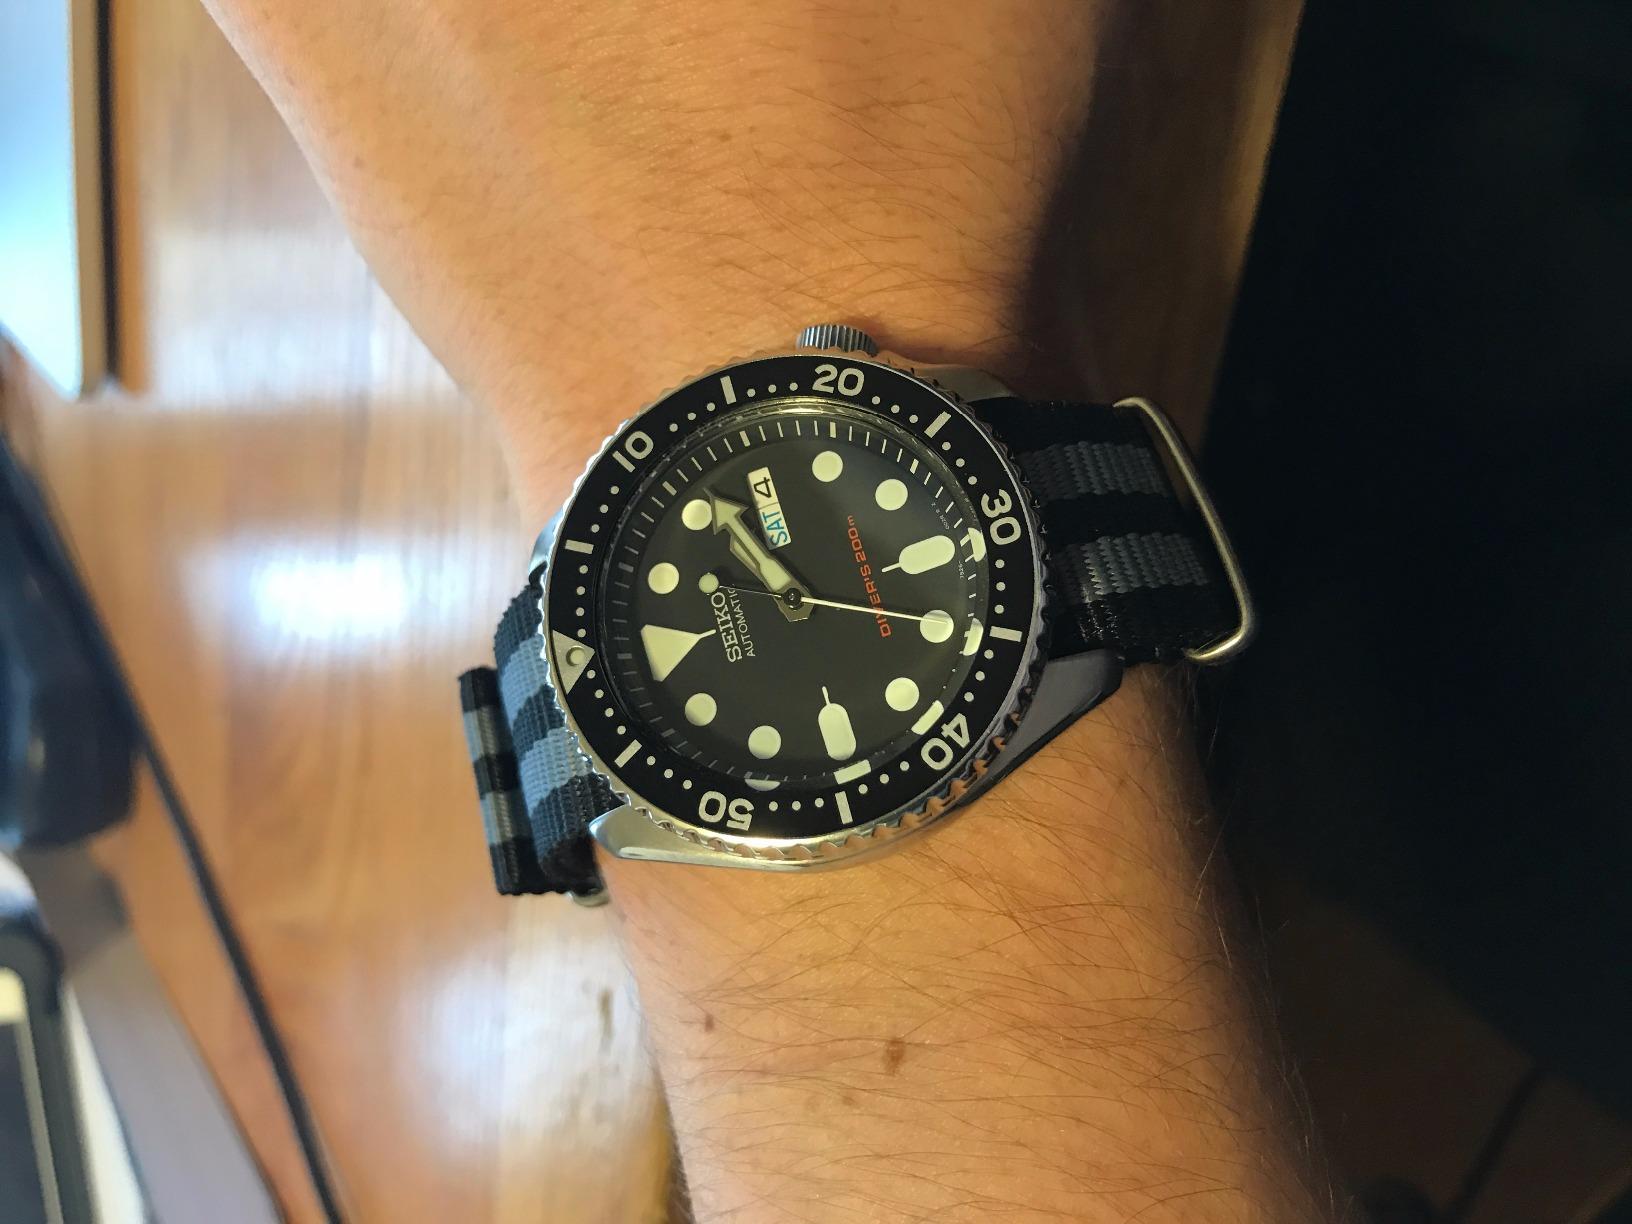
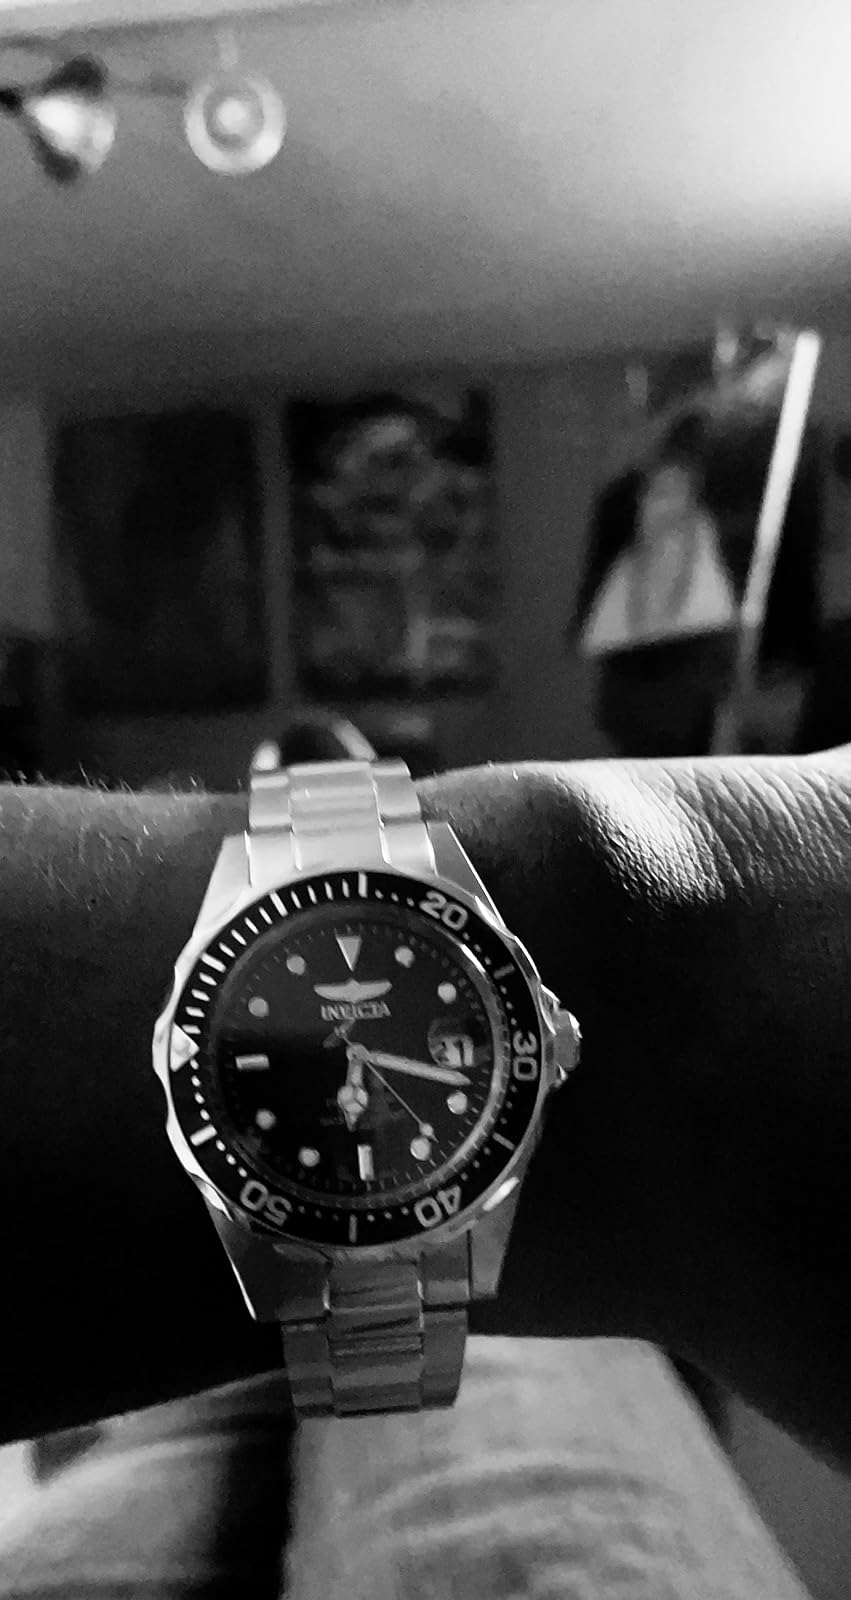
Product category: accessories_watch
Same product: no